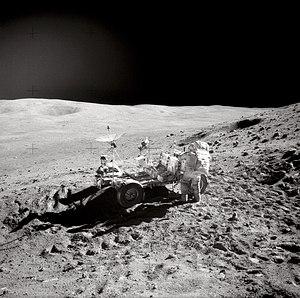
Apollo 16 est une mission habitée du programme Apollo ayant eu lieu du 16 au 27 avril 1972 et au cours de laquelle deux des membres de l'équipage se sont posés sur la Lune et ont exploré la zone située près de leur site d'atterrissage. Il s'agit de la dixième mission Apollo ainsi que la cinquième et avant-dernière comprenant un séjour sur la Lune. Apollo 16 est la première mission à se poser sur de hauts plateaux lunaires, en l’occurrence dans la région du cratère Descartes. Il s'agit également de la seconde mission Apollo de type J, qui se caractérise par des objectifs scientifiques étendus et un séjour sur la surface lunaire prolongé à trois jours grâce à une version évoluée du module lunaire. L'équipage d'Apollo 16 est composé de John Young, commandant, de Charles Duke copilote du module lunaire et de Ken Mattingly pilote du module de commande. Lancé depuis le centre spatial Kennedy en Floride le 16 avril 1972 à 17h54 TU, le vaisseau Apollo amerrit le 27 avril à 19h45 TU après un séjour dans l'espace de 11 jours, 1 heure et 15 minutes.